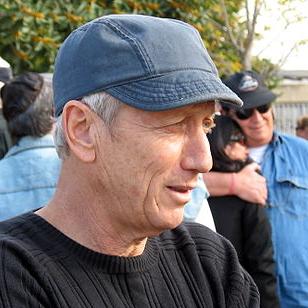
Age: 54